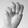
ASL letter: M